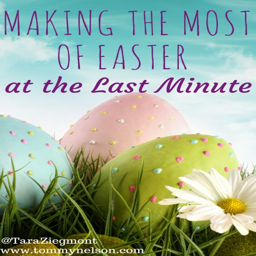
making the most at the last minute